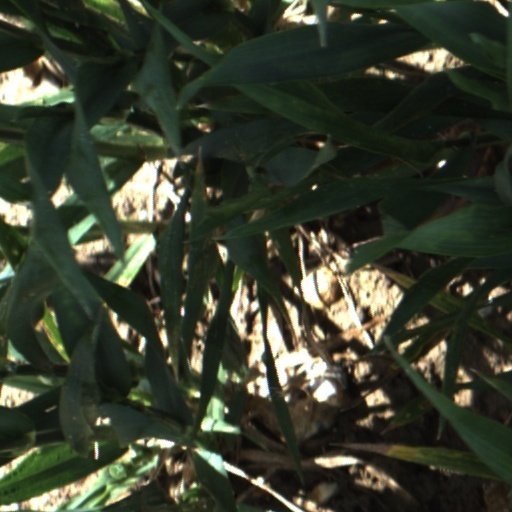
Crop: wheat